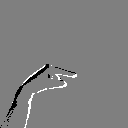
ASL letter: g